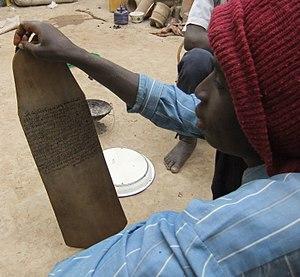
La culture du Mali, vaste pays enclavé d'Afrique de l'Ouest, désigne d'abord les pratiques culturelles observables de ses habitants.